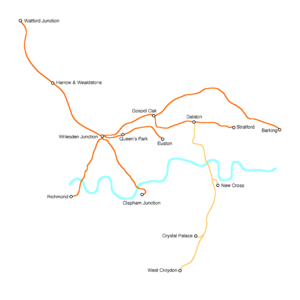
London Overground / Nuværende system
Oprindelige London Overground-netværk fra november 2007 (orange) og East London Line i 2010 (lysorange).[23]
London Overground er et netværk af forstadstog i Storbritannien, der betjener store dele af London og Hertfordshire. Det har været opereret af London Overground Rail Operations siden 2007, som en del af National Rails netværk og under Transport for London's franchisekontrol og markedsføring. Det består af fem baner: East London Line, Gospel Oak to Barking Line, North London Line, West London Line og Watford DC Line. Fra ultimo 2012 inkluderes en sjette bane, South London Line, i Overground-systemet.